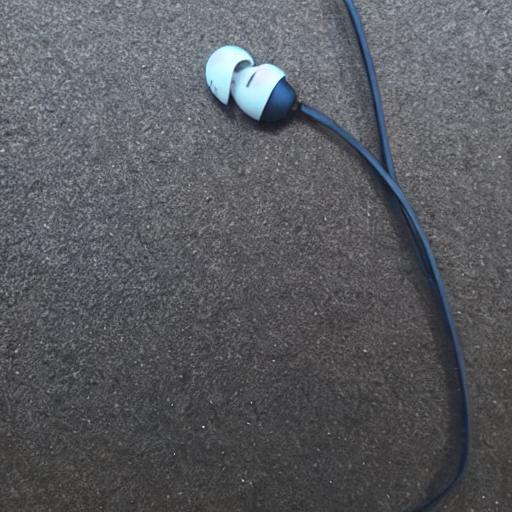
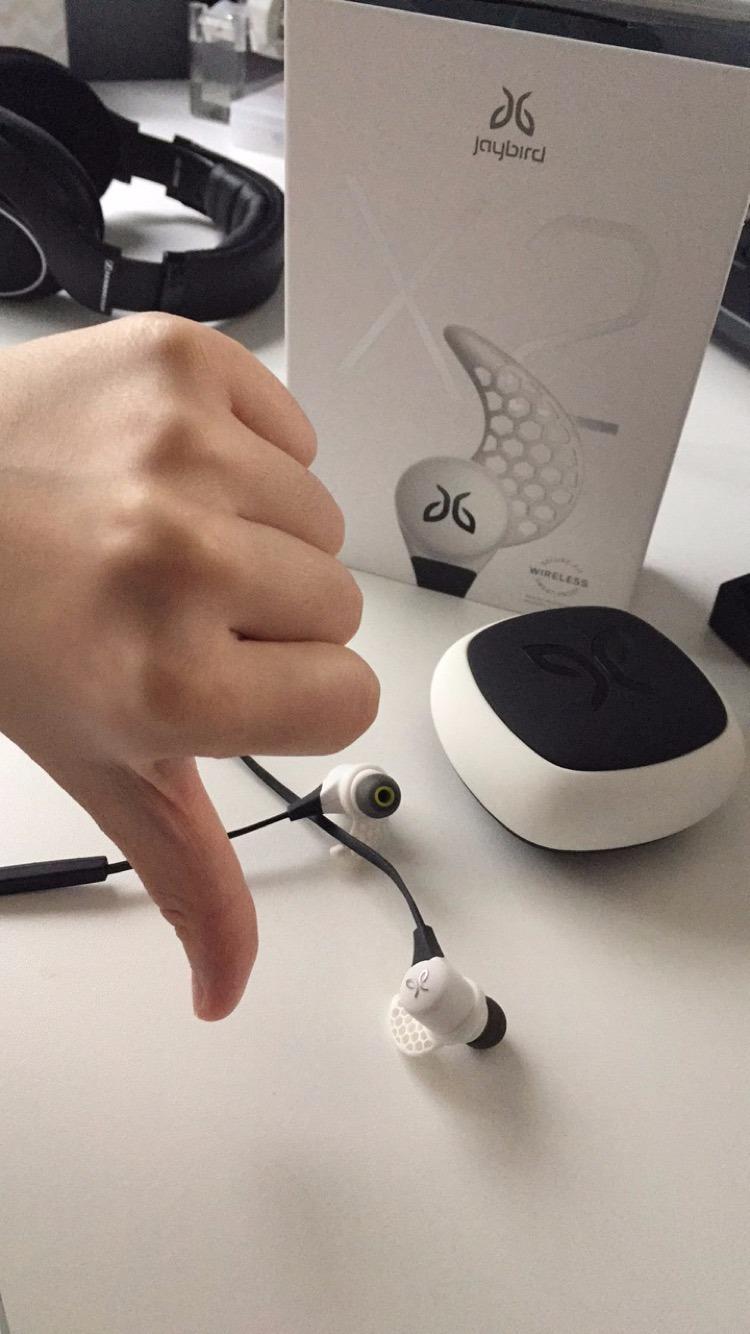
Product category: headphones
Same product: no